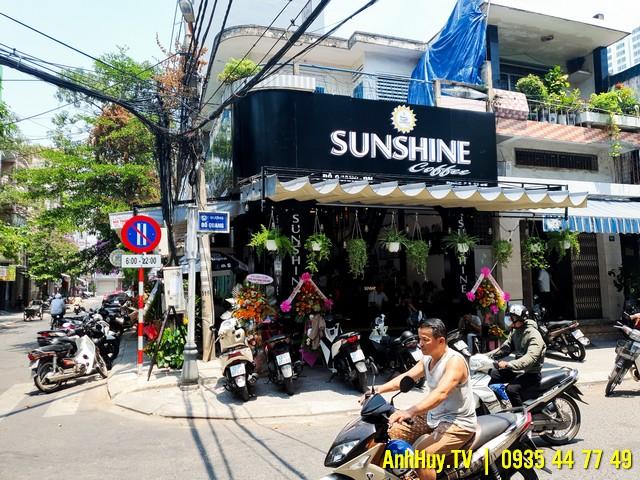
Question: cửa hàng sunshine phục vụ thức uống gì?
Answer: cà phê